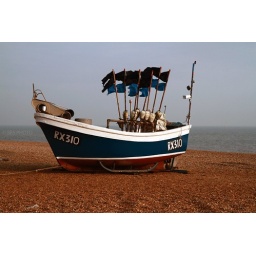
One of the many fishing boats on the beach at Hastings, the largest beach-based fishing fleet in England.